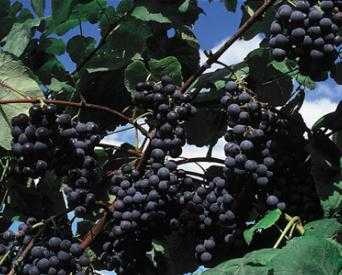
Label: Grapes